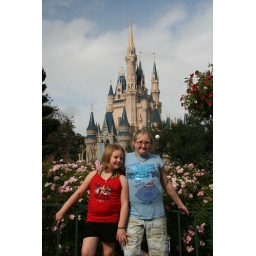
The girls in fromt of Cinderella's castle at Magic Kingdom